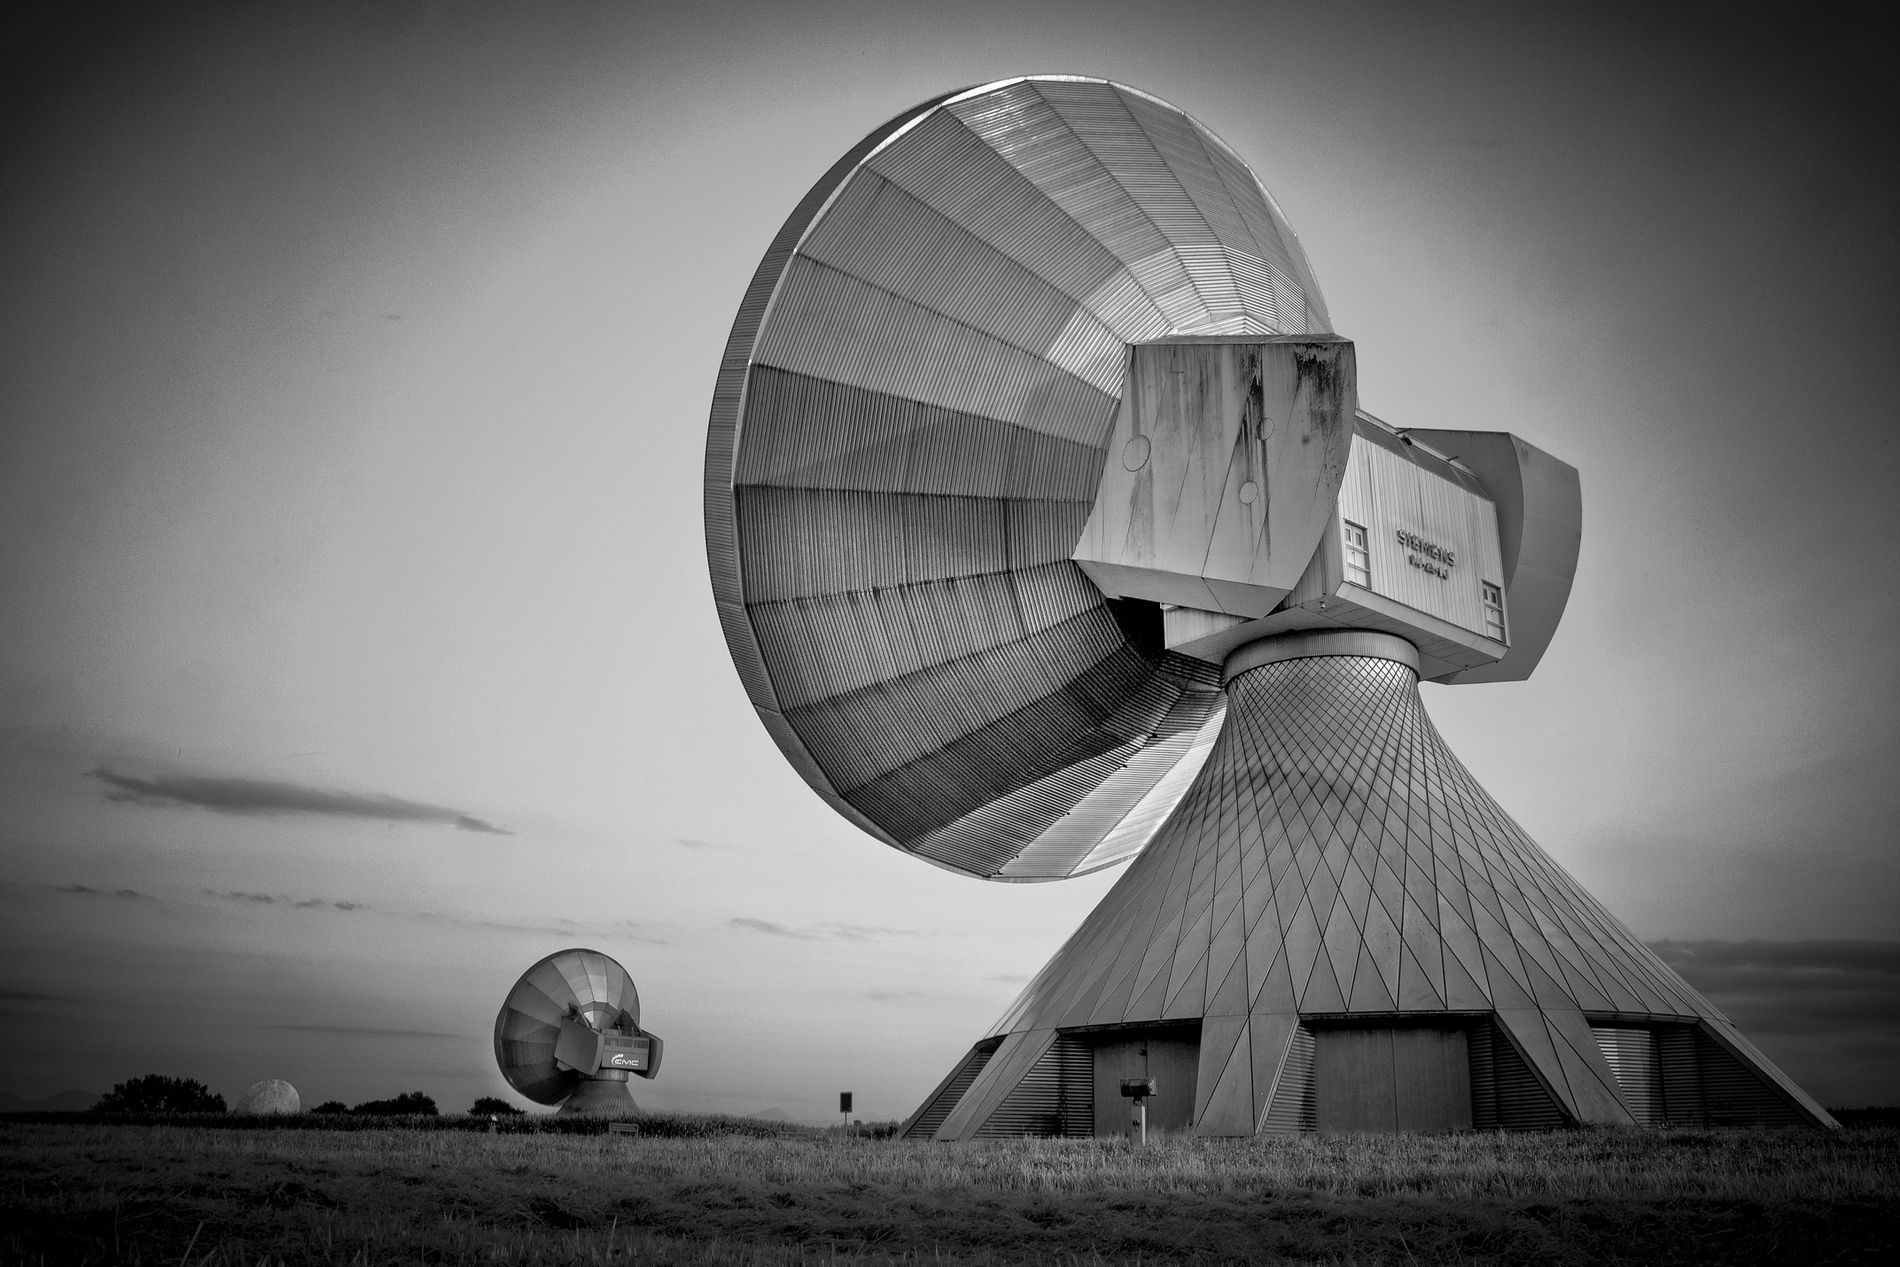
Antennas
this image showcases  a group of antennas with grass and sign and with sky in background
This is a black and white portrait with a wide-angle shot focused on antennas and grass a sign and the sky in the background The color palette of this photo is bright white and dark black The mood of this picture is mysterious and scientific
Labels: Antenna, Electrical Device, Radio Telescope, Telescope, Architecture, Building, Grass, Sky, Sign